Rushlee Buchanan

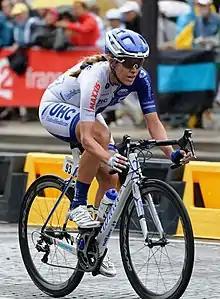
Buchanan at the 2015 La Course by Le Tour de France

Rushlee Buchanan (born 20 January 1988) is a New Zealand track and road cyclist. She competed at the 2020 Summer Olympics, in Women's madison, and Women's team pursuit.